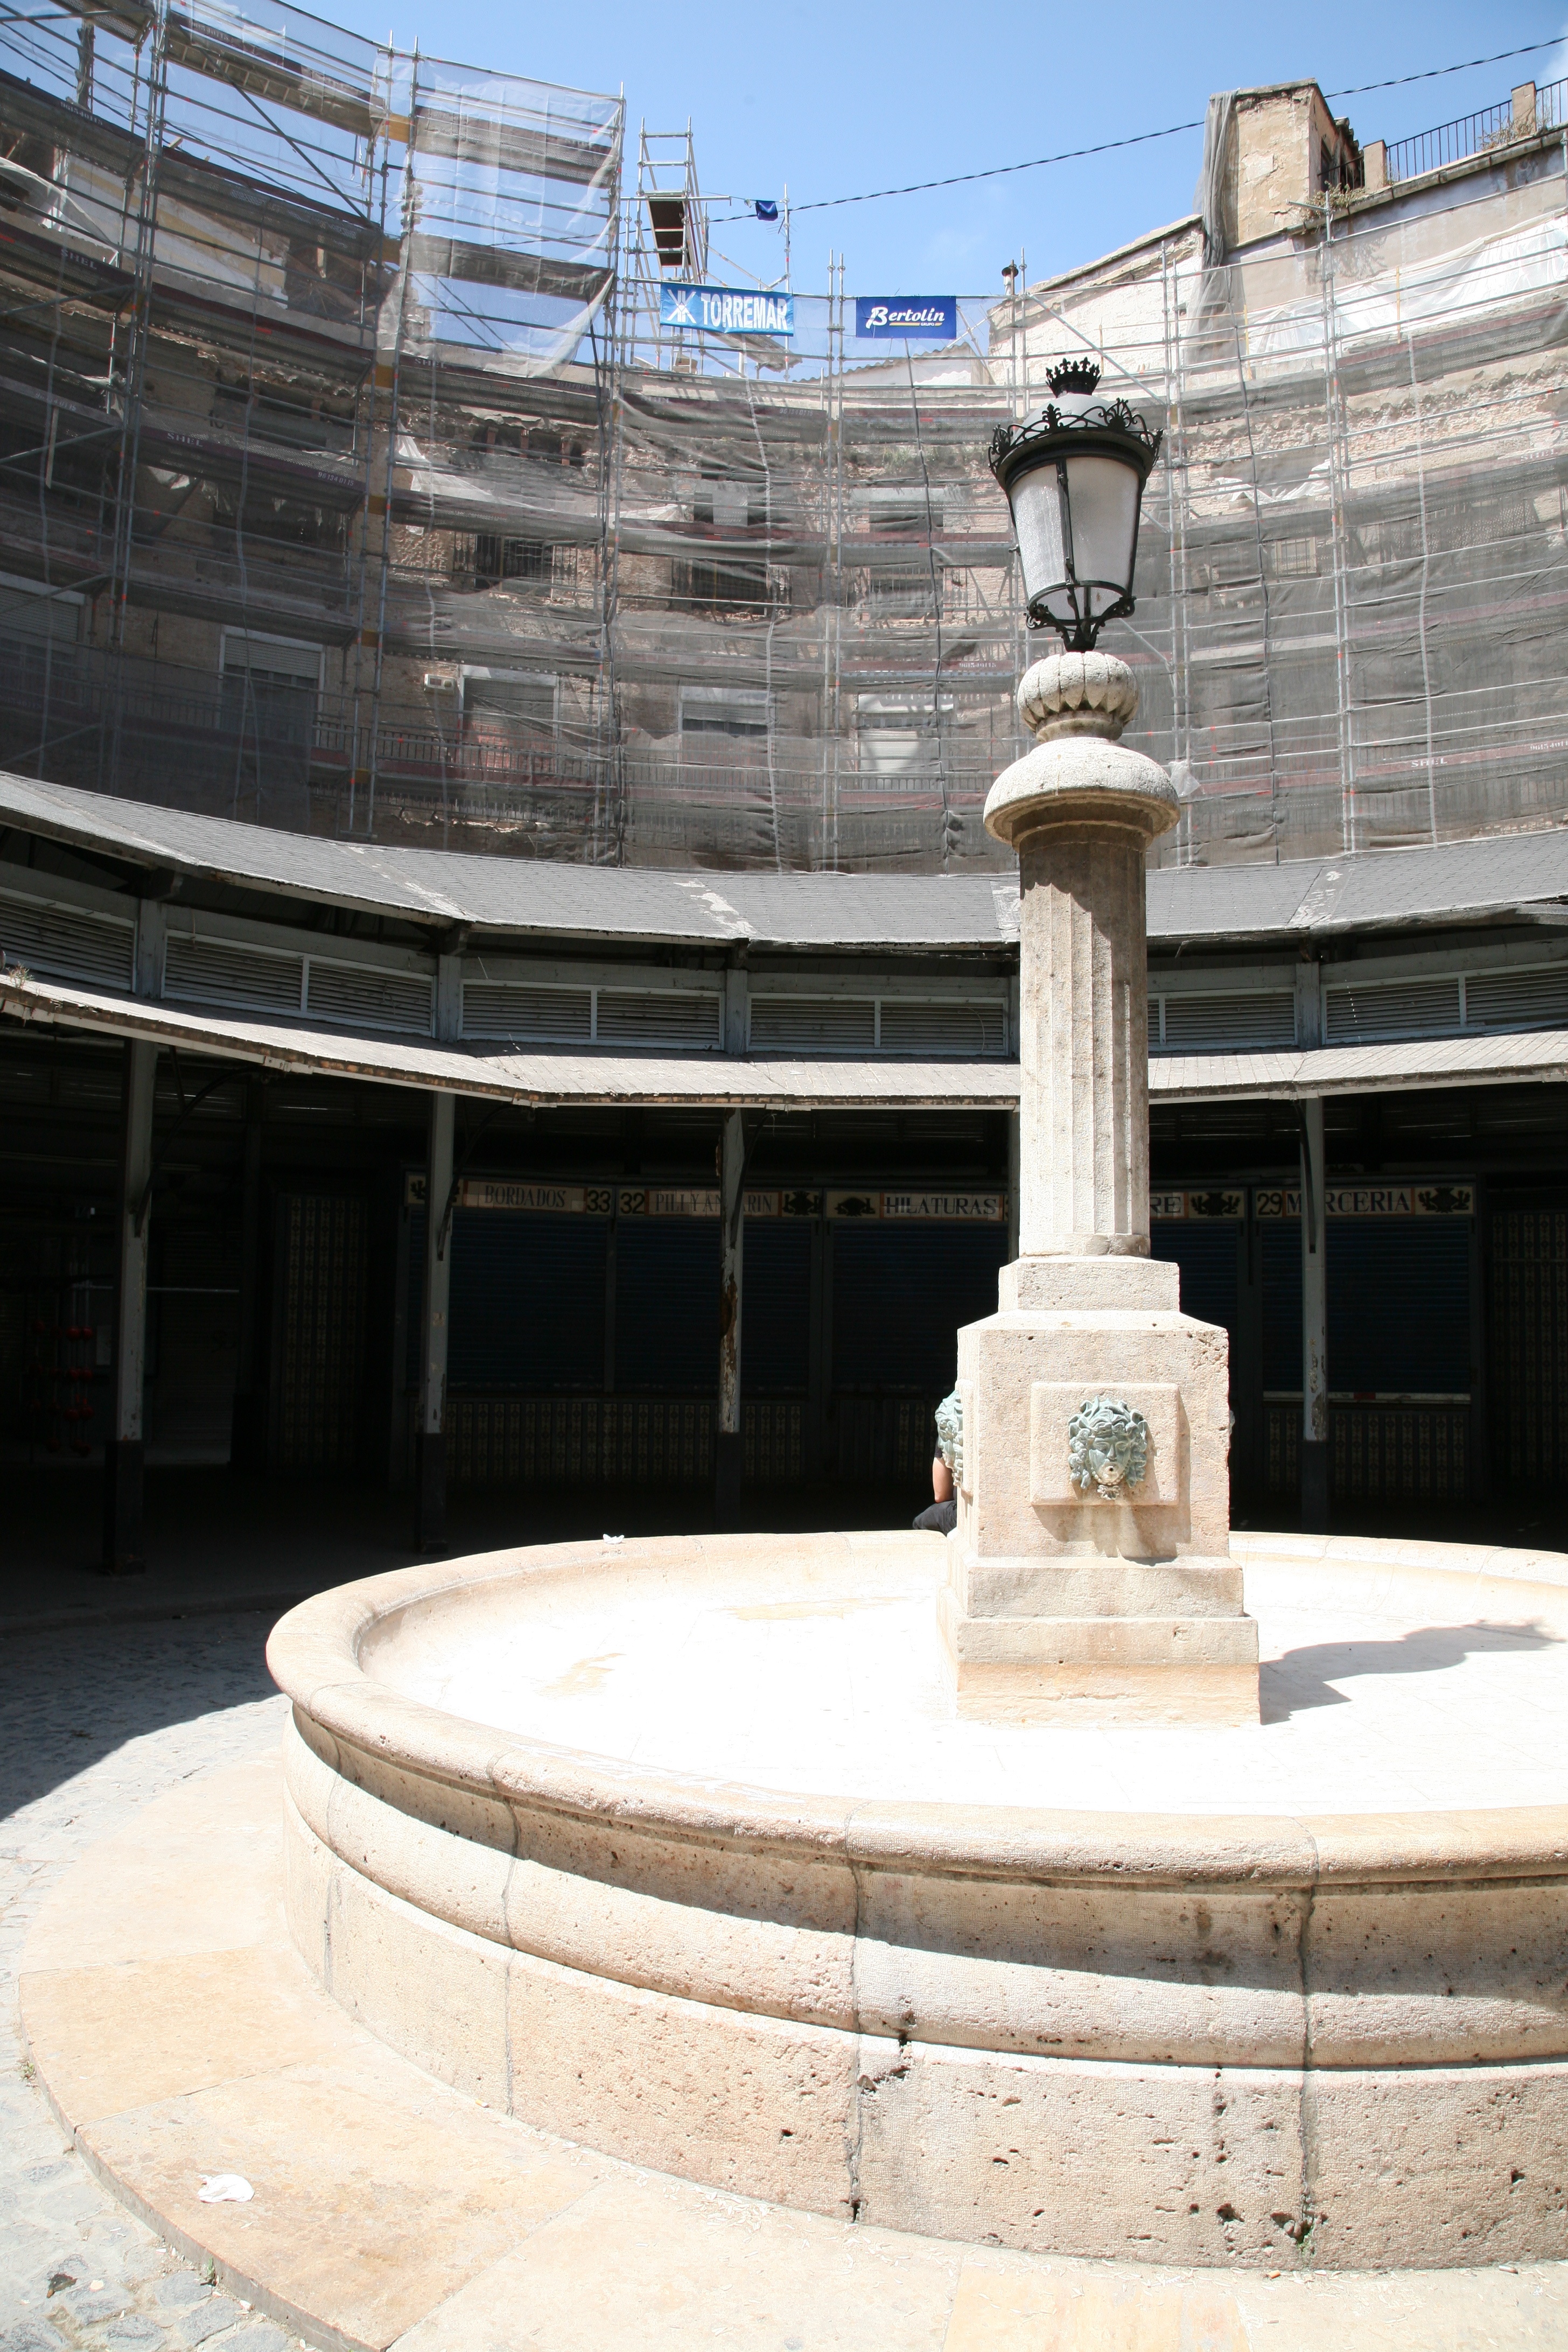
architecture, structure, column, plaza, spain, espagne, temple, fountain, valencia, espanha, water feature, espana, spanien, spagna, spanje, espanya, valence, plazaredonda, ancient history